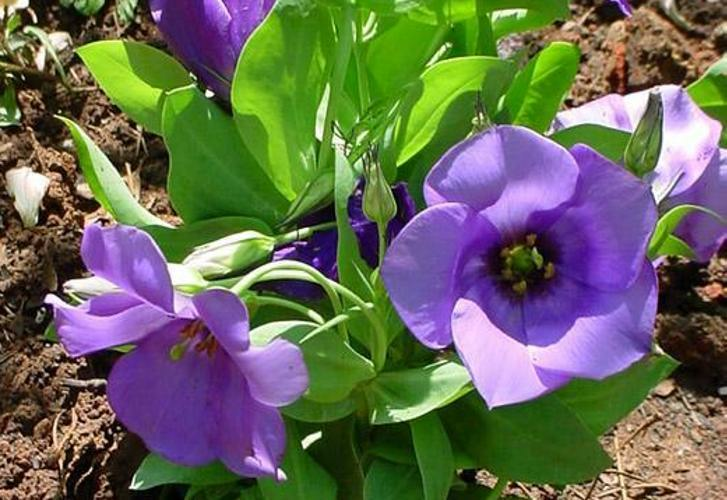
Flower: bolero deep blue